State Employees Credit Union

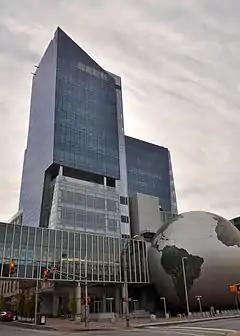
SECU building in downtown Raleigh, NC.

State Employees' Credit Union was originally incorporated on June 4, 1937 by employees of the State of North Carolina. The credit union began with $437 in assets and 17 members and was first operated from the basement of Raleigh's Agriculture Building. By 1960, the credit union grew to serve over 70,000 members and had assets of almost $25 million.